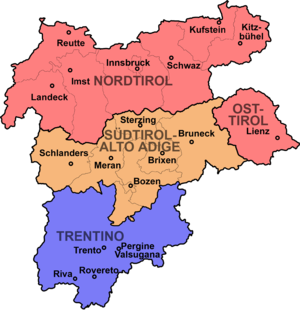
Le pacte de Londres, du 26 avril 1915, est un traité secret signé par le gouvernement italien avec les représentants de la Triple-Entente par lequel l’Italie s’oblige à entrer en guerre contre les Empires centraux lors de la Première Guerre mondiale en échange de substantielles compensations territoriales. Cet acte est décidé par le gouvernement, le roi et la hiérarchie militaire, sans la consultation du Parlement.